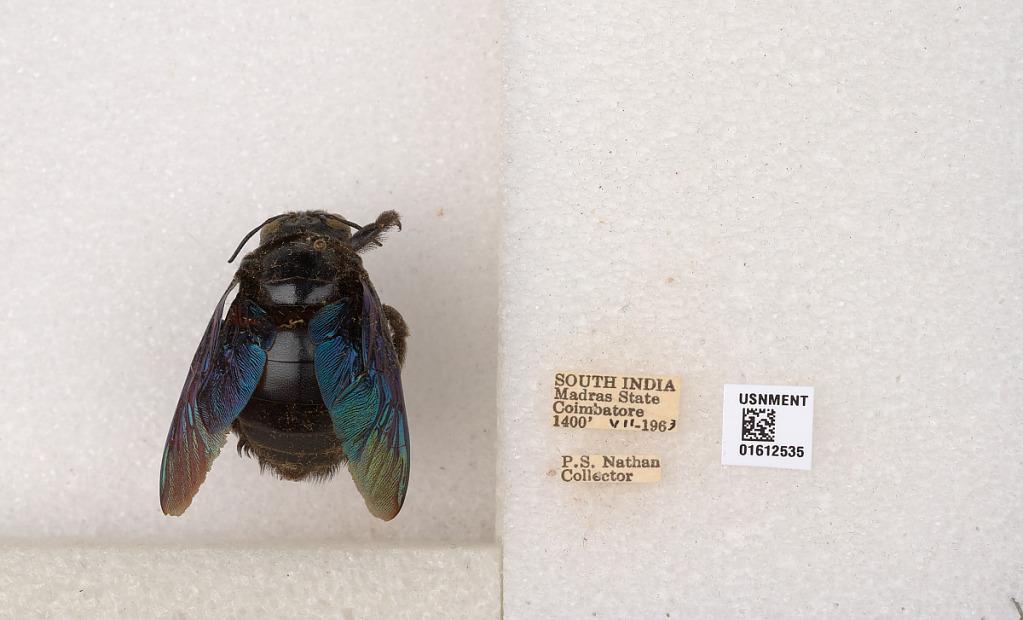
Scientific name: Xylocopa (Mesotrichia) tenuiscapa Westwood
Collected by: P. Nathan
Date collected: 1963-7-1
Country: India
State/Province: Tamil Nadu
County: Coimbatore
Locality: Coimbatore